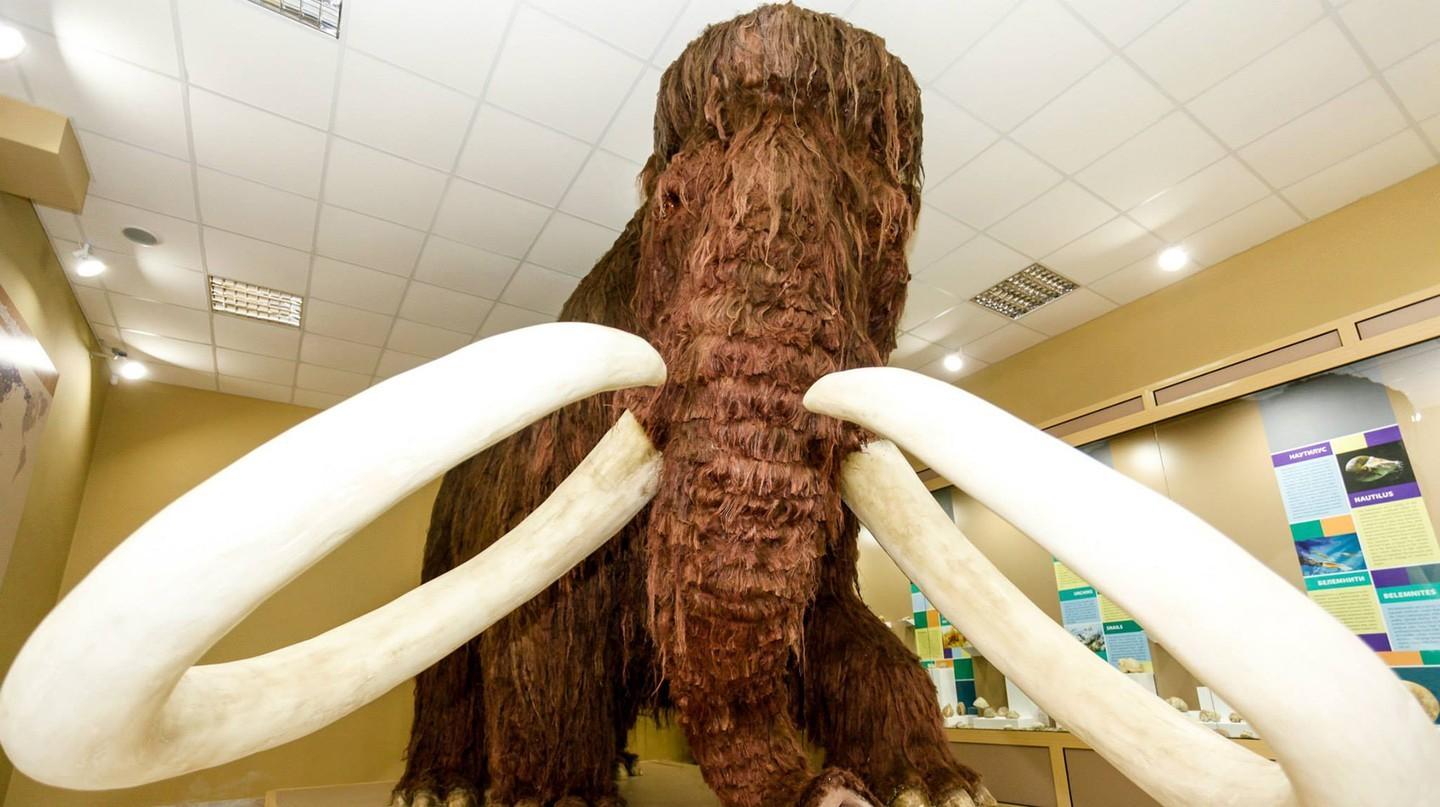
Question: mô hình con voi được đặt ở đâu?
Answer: mô hình con voi được đặt trong một phòng trưng bày